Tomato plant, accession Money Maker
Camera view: horizontal (90 deg, fisheye); turntable rotation: 180 degrees
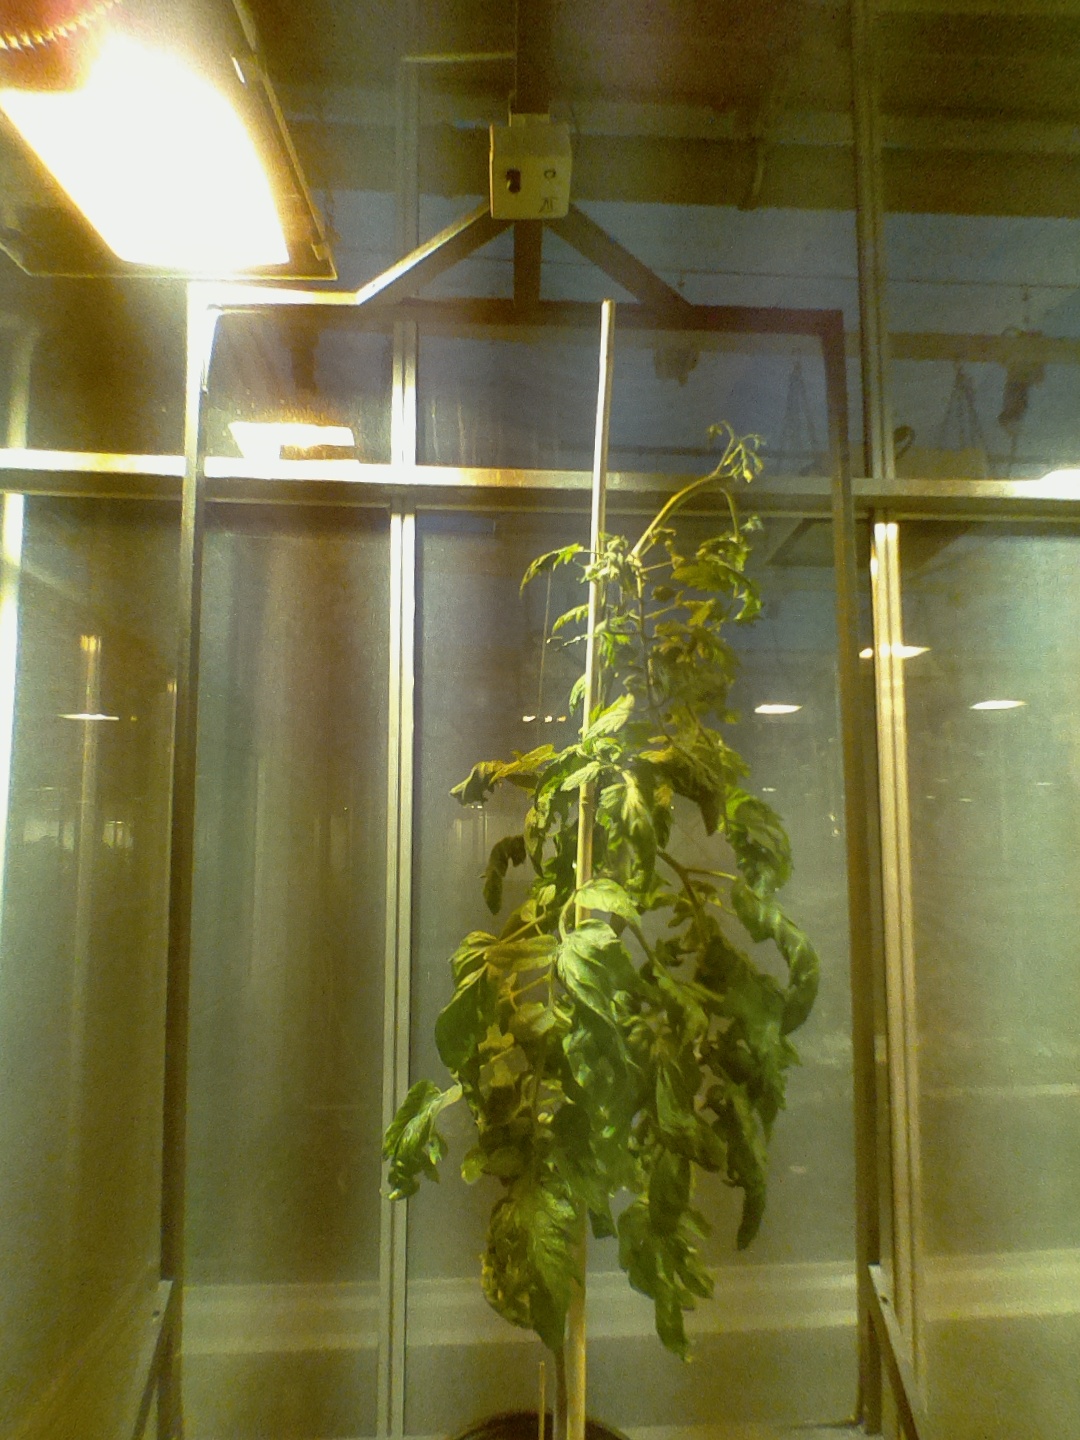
BBCH growth stage 75: 50%-60% of final fruit size